Xixiao Kou station

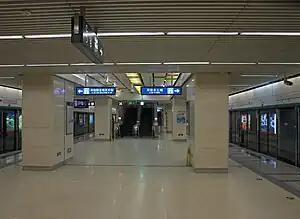
Platform

Xixiao Kou station is a station on Line 8 of the Beijing Subway.